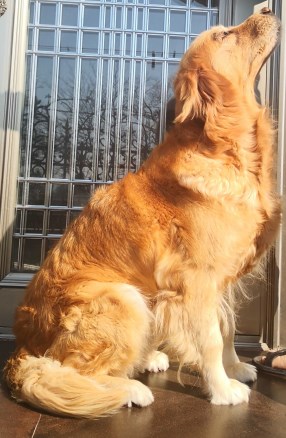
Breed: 5355-n000126-golden_retriever